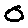
Label: 0